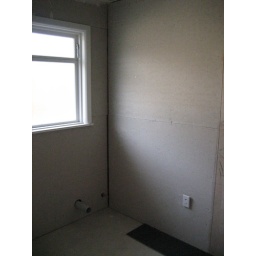
bathroom day 3 > walls in